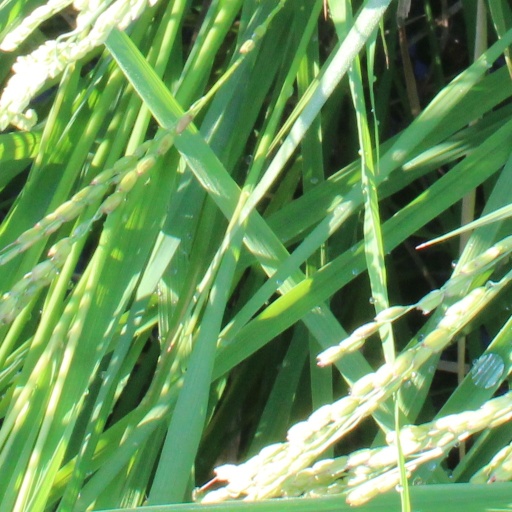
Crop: rice